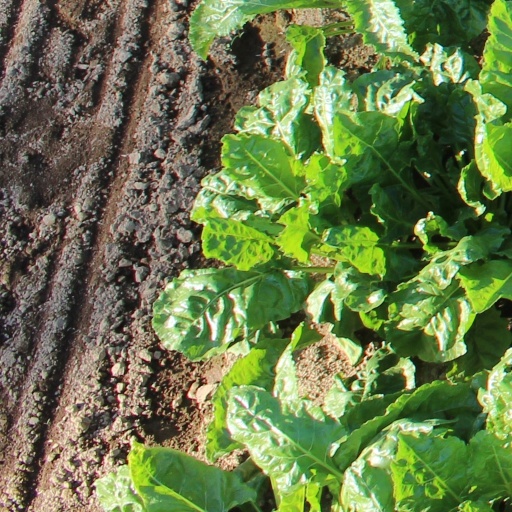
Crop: sugar beet